F-test

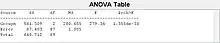
One-way ANOVA table with 3 random groups that each has 30 observations. F value is being calculated in the second to last column

The hypothesis that the means of a given set of normally distributed populations, all having the same standard deviation, are equal. This is perhaps the best-known "F"-test, and plays an important role in the analysis of variance (ANOVA).